Tony Woodcock (rugby union)

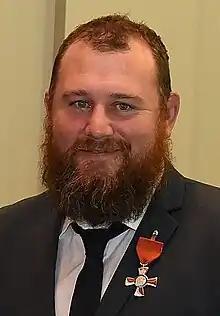

Tony Dale Woodcock (born 27 January 1981) is a New Zealand former rugby union player. His position was loosehead prop, and he played 111 tests for the New Zealand national team, the All Blacks. Woodcock played for the All Blacks from 2002 to 2015, scoring eight test tries. He was described by "The Dominion Post" as "widely regarded as the world's premier loosehead", and by "The New Zealand Herald" as having the "best range of skills of any prop on the planet". He is now the most capped All Black prop of all time, and is the second most capped player in Blues history, behind Keven Mealamu. He was a key member of the 2011 and 2015 Rugby World Cup winning squads, becoming one of only 20 players to have won multiple Rugby World Cups.